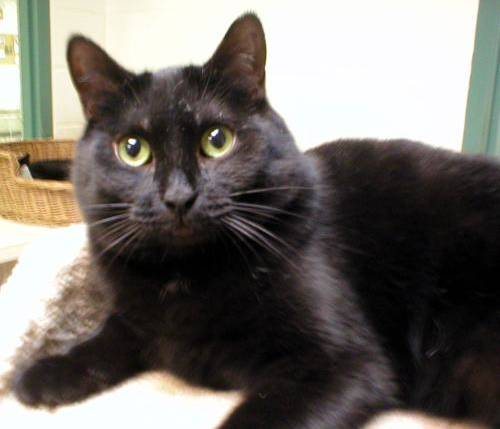
Label: cat